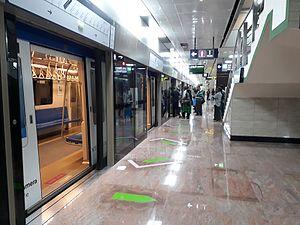
Le métro de Chennai est le réseau de métro de Chennai agglomération de 7,5 millions d'habitants et capitale de l'État de Tamil Nadu située au en Inde. Il compte deux lignes desservant 32 stations pour près de 45,1 km de réseau dont 36 km en souterrain et le reste en viaduc. La première ligne a été inaugurée en juin 2015 après 6 ans de travaux et la deuxième ligne est entrée en servie en 2016. Les deux lignes ont été prolongées en plusieurs étapes entre 2016 et 2019. La construction de trois nouvelles lignes totalisant environ 119 kilomètres et desservant 126 stations est prévue.